Olly Murs

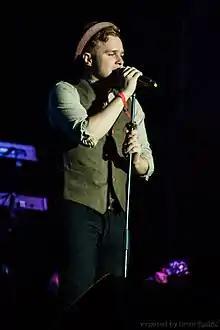
Murs performing material from "Olly Murs" in 2012

His debut album was released in November 2010; which was a self-titled album, "Olly Murs". The album's tracking list was revealed on 15 October 2010. The album entered the UK Albums Chart at number two, with the biggest week-one album sales for a debut album in 2010, with over 108,000 albums sold. The album also charted on the Irish Albums Chart where it found itself peaking at number eleven. The second single was "Thinking of Me", written by Murs, Steve Robson and Hector, and co-produced by Future Cut and Steve Robson. It was released on 19 November 2010, prior to the album's release. The single was added to BBC Radio 1's C Playlist on 3 November 2010. Murs performed the single for the first time on "The X Factor". Upon the release the single charted at number four on the UK Singles Charts and thirteen on the Irish Singles Charts. On 13 November Murs turned the Christmas lights on in Paisley and he also turned on the Christmas lights near his hometown in Chelmsford, Essex. Renfrewshire Council was criticised in the media for the £15,000 fee that Murs was paid to turn on the lights, after announcing that they were axing 500 jobs. Murs however donated his fee for his appearance at this event.